Hyksos

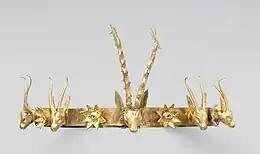
Near-eastern inspired diadem with heads of gazelles and a stag between stars or flowers, belonging to an elite lady discovered at a tomb at Tell el-Dab'a (Avaris) dating from the late Hyksos period (1648–1540 BC). Now at the Metropolitan Museum of Art.

Kamose, the last king of the Theban Seventeenth Dynasty, refers to Apepi as a "Chieftain of Retjenu" in a stela that implies a Levantine background for this Hyksos king. According to Anna-Latifa Mourad, the Egyptian application of the term to the Hyksos could indicate a range of backgrounds, including newly arrived Levantines or people of mixed Levantine-Egyptian origin.